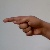
The image shows a hand gesture representing the letter 'G' in Indian Sign Language.